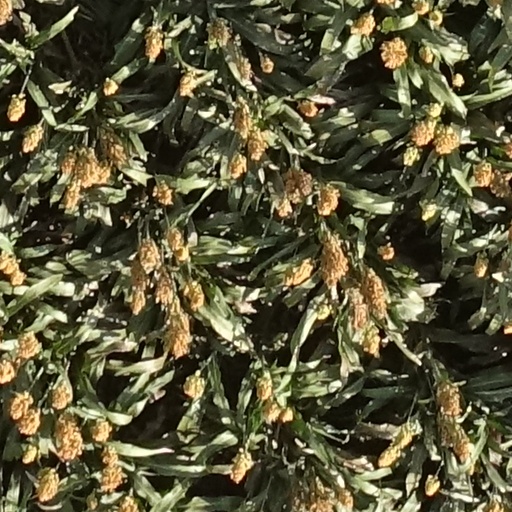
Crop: sorghum